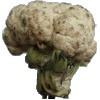
Label: cauliflower